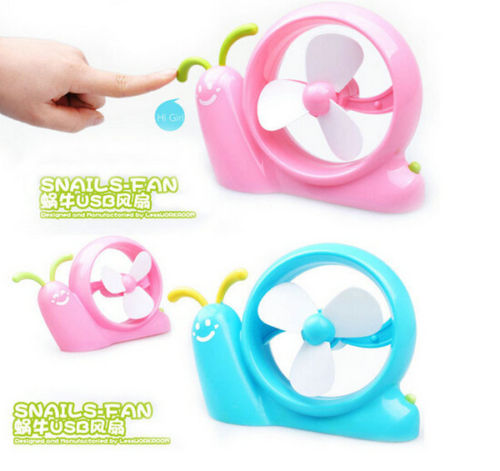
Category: fan